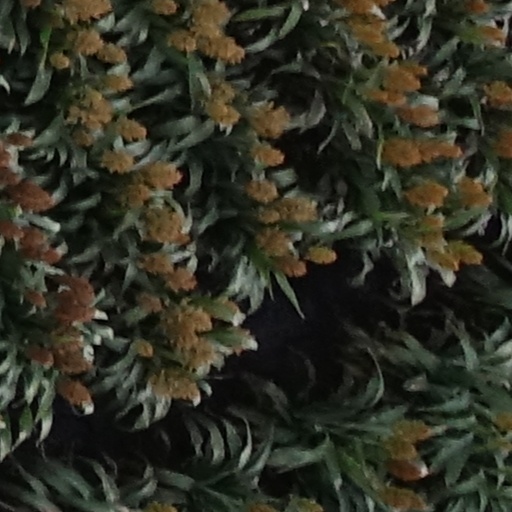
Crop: sorghum